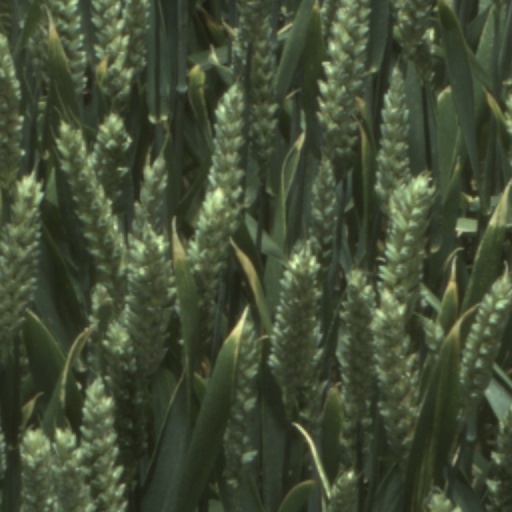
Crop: wheat